Tunnel network

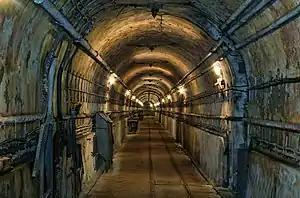
Connecting tunnel under Ouvrage Michelsberg, a fortress of the Maginot Line

Any time the use of trenches becomes extensive, this naturally leads to connecting them with tunnel networks for safe passage both along the trench lines and with rear areas. In World War I, when given enough time and resources, the underground components of the defenses could become more extensive than those above ground.